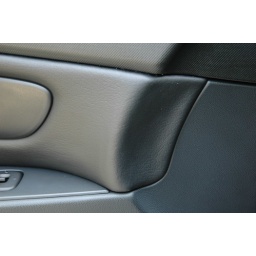
Interior door sidings wrapped in black leather. No more stuff from a plastic cow!